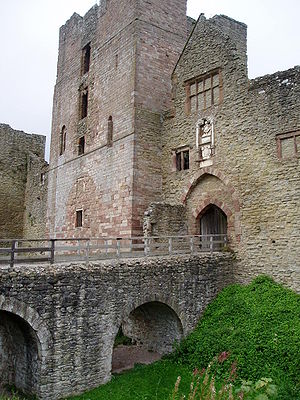
Rosekrigene / Act of Accord
Ludlow Castle, South Shropshire
Rosekrigene 1455-1487 var en serie af krige om den den engelske trone mellem to grene af Plantagenet-slægten. Magtkampen var resultatet af sociale og økonomiske problemer efter Hundredårskrigen og det svage og uduelige styre af den periodevis sindssyge Henrik 6. af Huset Lancaster, som fik Richard Plantagenet af Huset York til at gøre krav på tronen.